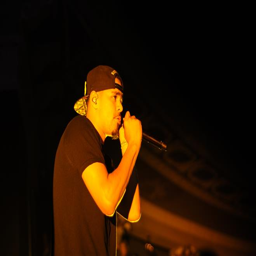
hip hop artist performs on saturday night .